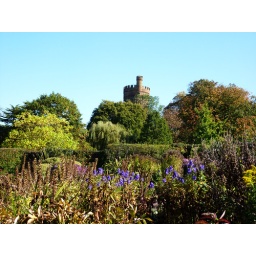
disused water tower in backgroud